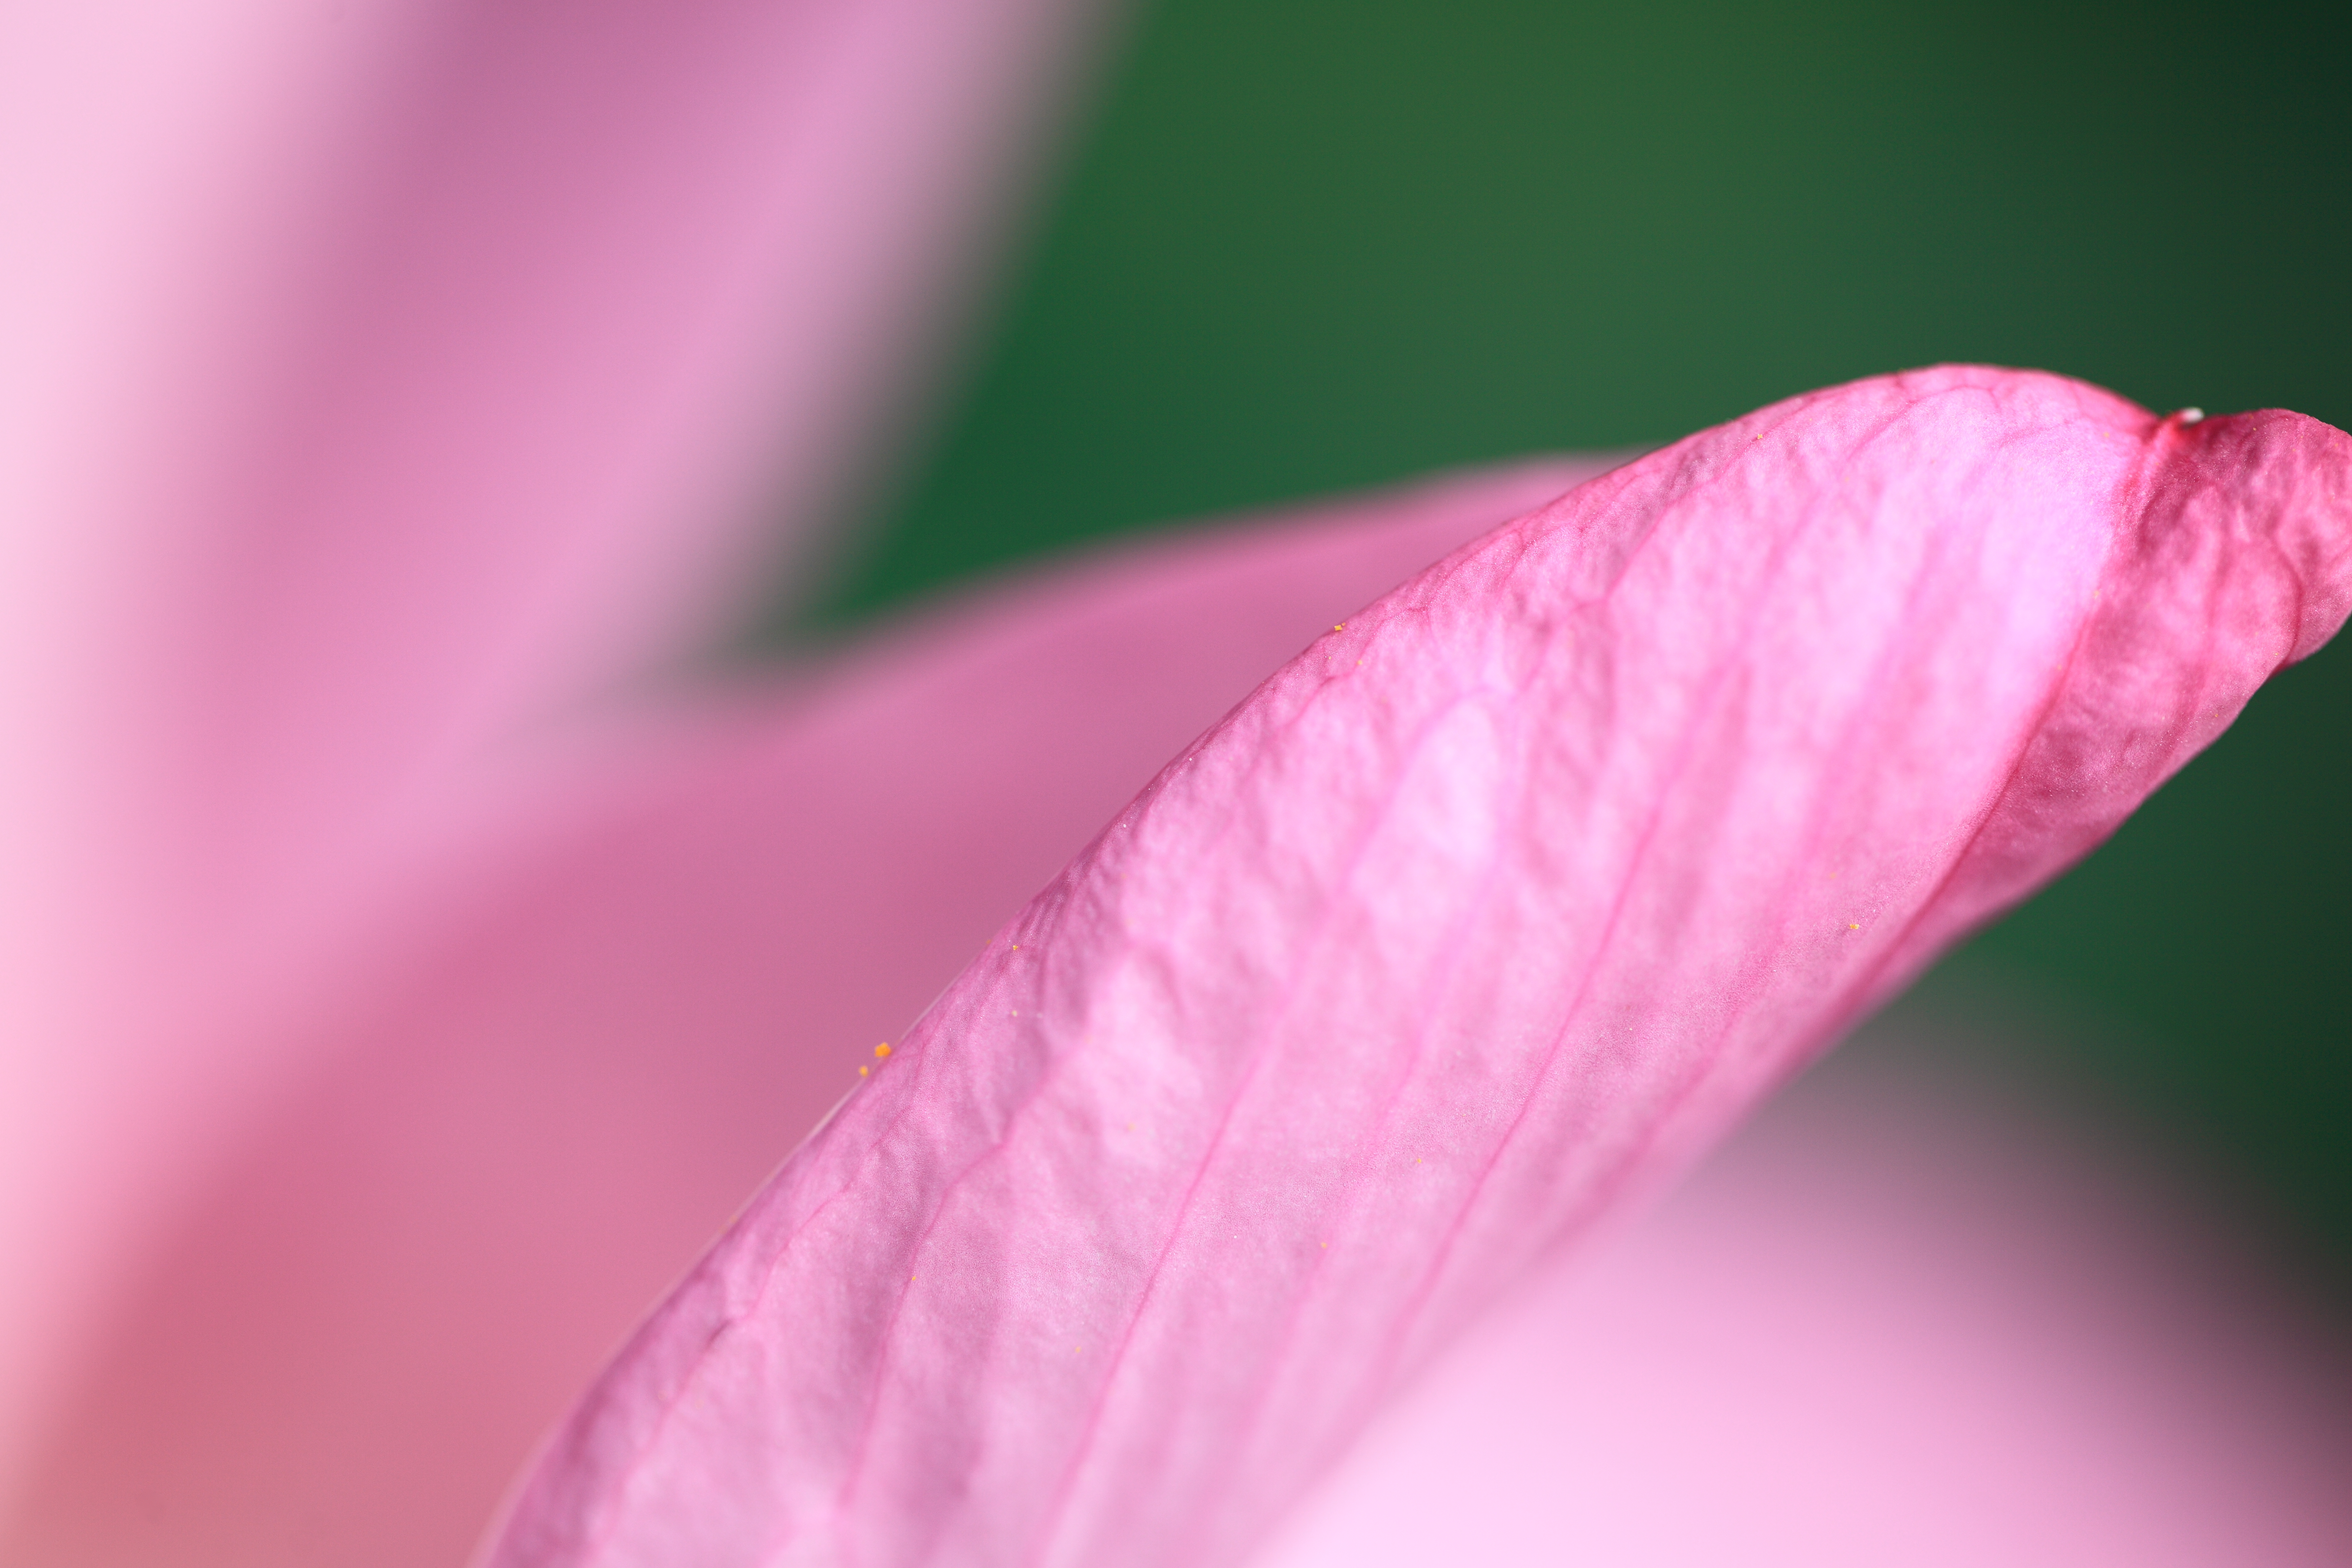
blossom, plant, photography, leaf, flower, purple, petal, high, red, color, pink, flora, close up, lotus, 5d, hires, magenta, bud, markii, hi, res, resolution, macro photography, flowering plant, plant stem, land plant